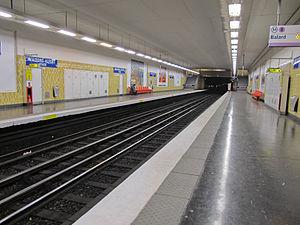
Maisons-Alfort - Stade est une station de la ligne 8 du métro de Paris, située sur la commune de Maisons-Alfort.